Bailey Gaither

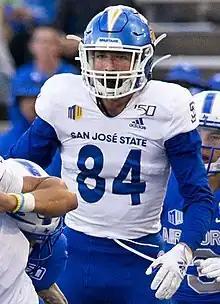
Gaither with San Jose State in 2019

Bailey Gaither (born January 11, 1997) is an American football wide receiver. He played college football at San Jose State.